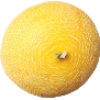
Label: Cantaloupe 1